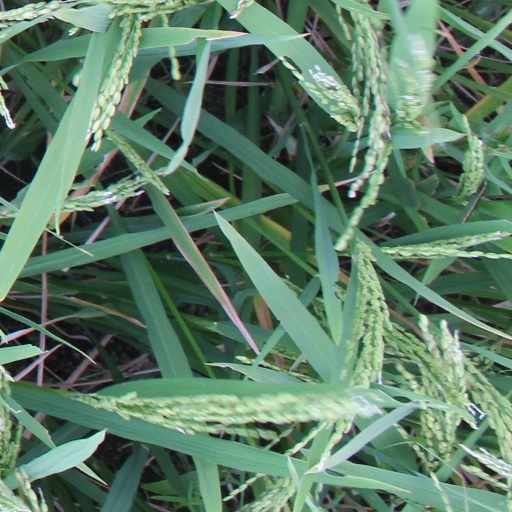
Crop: rice